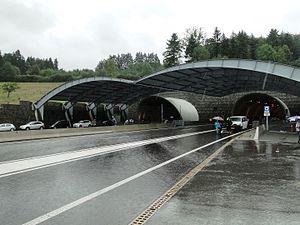
Journée ""Porte Ouverte"" au tunnel ""Grouft"" - accès nord"